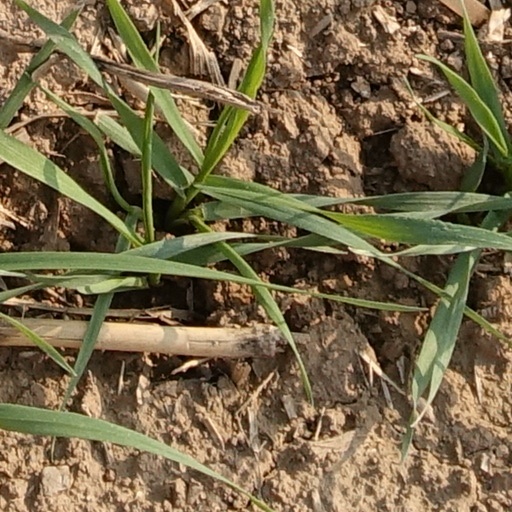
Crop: wheat